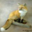
Label: fox